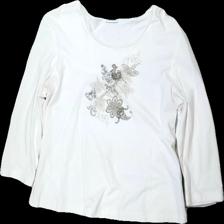
View: front
Type: Top
Category: Ladies
Brand: Gerry Weber
Colors: White, Beige, Brown
Material: 100% cotton
Pattern: Floral print
Cut: Regular
Season: All
Stains: Minor
Damage: fläck
Damage location: top center
Damage 2 location: top center
Price range: <50
Recommended usage: Reuse
Description: vit långärmad tröja med blomma fram, liten fläck